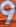
Number: 9